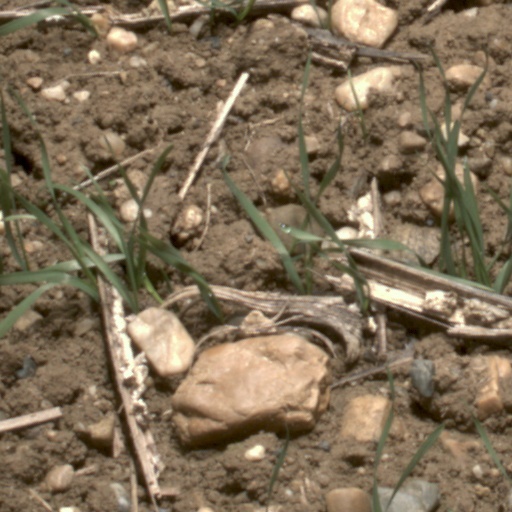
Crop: wheat